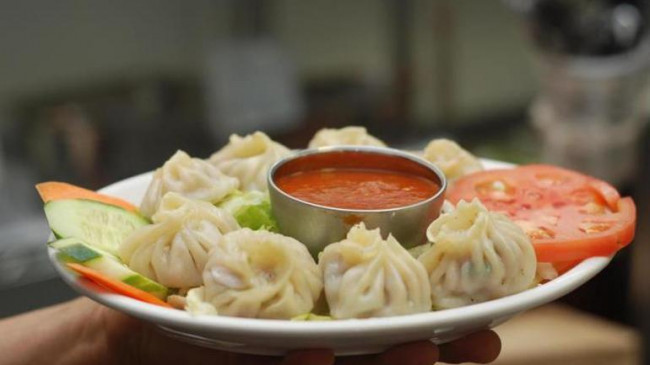
Dish: momos